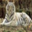
Label: tiger